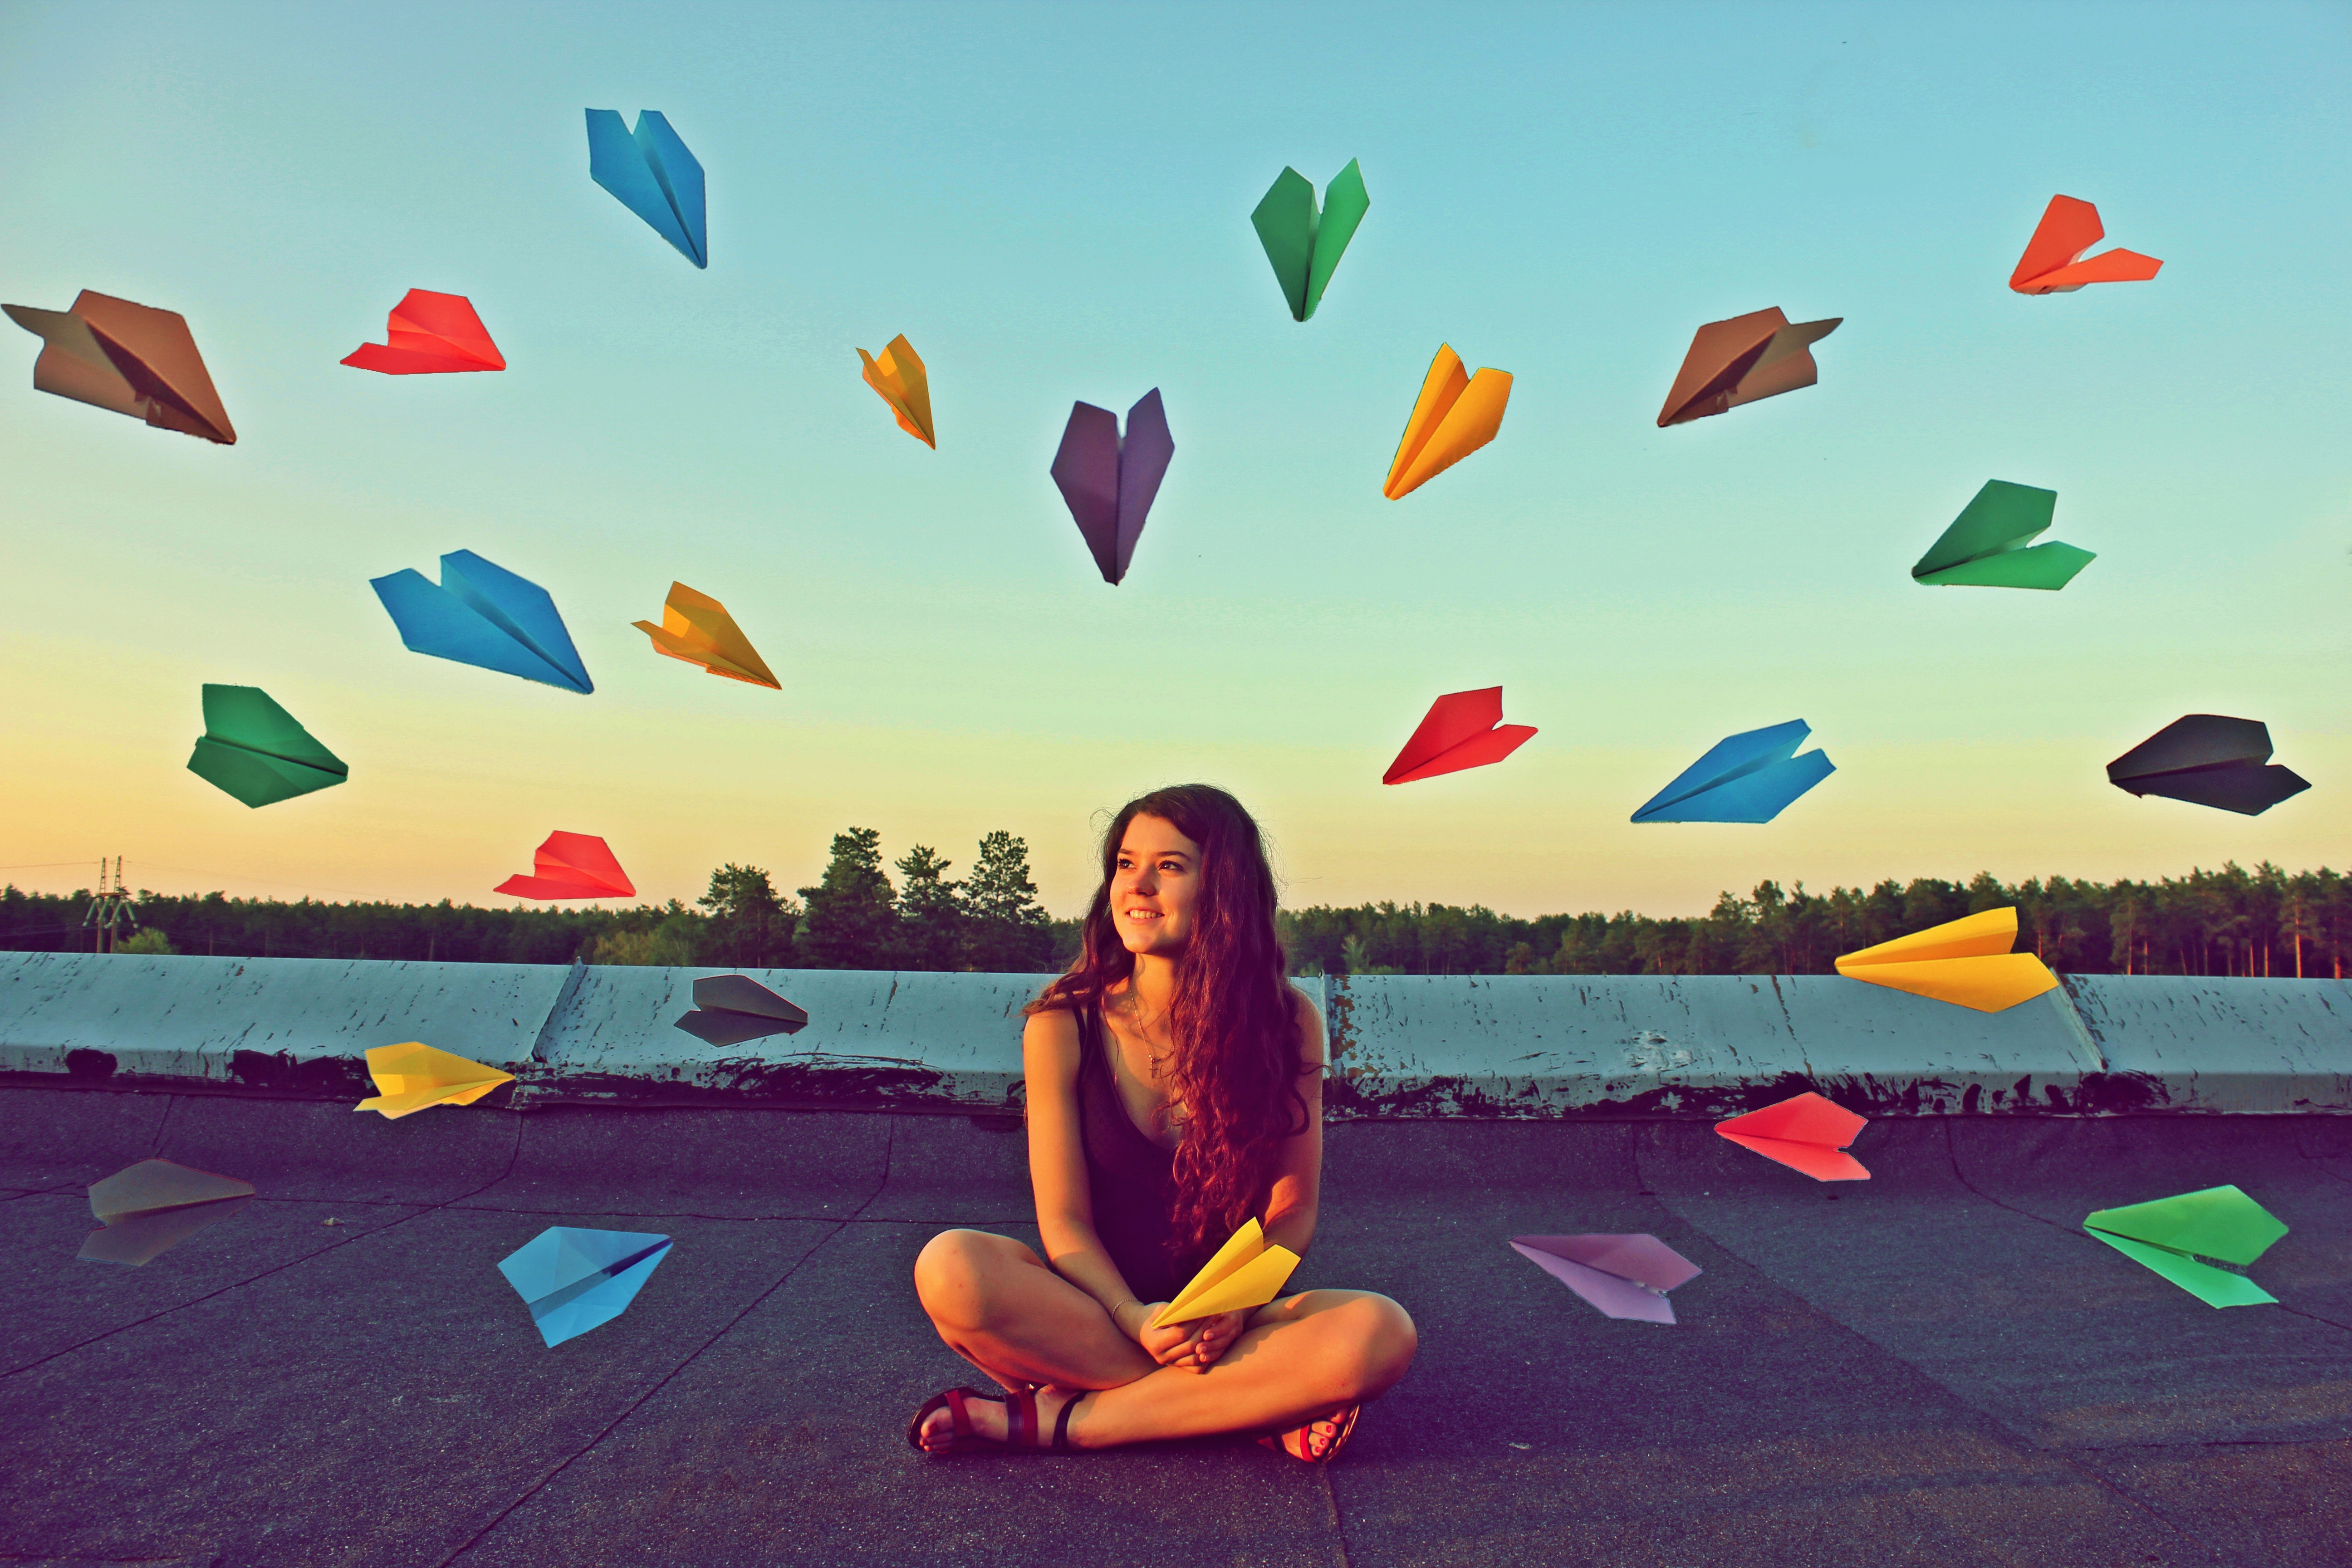
street, airplanes, People in nature, sky, summer, leisure, fun, illustration, cloud, art, photography, happy, sitting